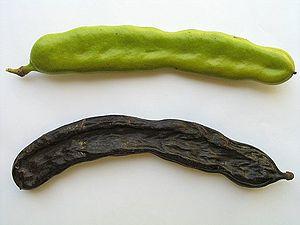
Le caroubier est un arbre fruitier méditerranéen de la famille des Légumineuses. Il est utilisé depuis l'antiquité pour ses fruits, pour l'Homme et le bétail. Capable de produire sur des terrains pauvres en large des cultures ou sur des coteaux difficiles à cultiver, le caroubier a apporté une ressource vitale à de nombreux peuples de méditerranée. Arbre dioïque, ses individus sont mâles ou femelles, et portent rarement des fleurs hermaphrodites. Il est naturellement présent dans la végétation forestière ou pré-forestière thermophile de Méditerranée où il est souvent associé à Pistacia lentiscus. Il trouve dans le bassin ouest mediterranéen son plus grand gradient écologique, allant de l'Anti atlas, au Maroc, à la côte d'Azur en France.